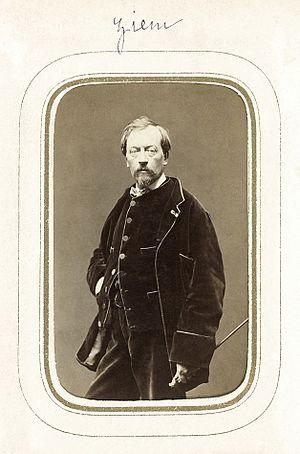
le peintre français Félix Ziem (1821-1911), vers 1865.